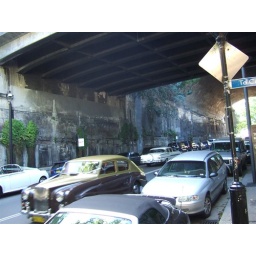
Wedding cars in the rocks